John Marlow

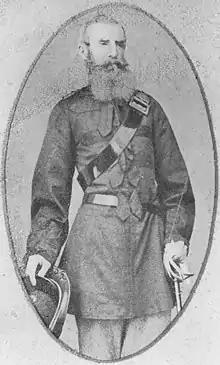
John Marlow of the Native Police

John By Durnford Marlow (10 April 182727 February 1903) was an officer in the paramilitary Native Police force in the British colony of Queensland. He served in this corps for fourteen years and was stationed at frontier sites such as the Maranoa Region, Port Denison and on the Burdekin River. Marlow, by leading armed escorts of troopers, was also intrinsically involved in the expeditions which led to the establishment of the towns of Cardwell and Townsville.